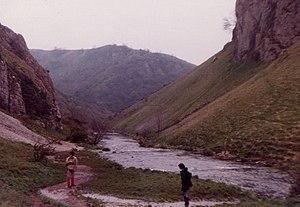
Jane Eyre est une mini-série britannique en quatre épisodes, réalisée par Susanna White sur un scénario de Sandy Welch, diffusée pour la première fois à l'automne 2006 sur BBC One, puis en janvier de l'année suivante en Espagne et aux États-Unis. C'est une adaptation télévisuelle du roman éponyme de Charlotte Brontë paru en 1847 et fréquemment adapté tant au cinéma qu'à la télévision. Elle a été diffusée en France en VM sur Arte en septembre 2012 et rediffusée sur Numéro 23 depuis le 6 septembre 2016.